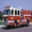
Label: truck